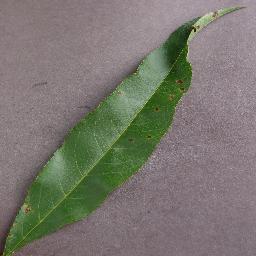
Label: Peach___Bacterial_spot